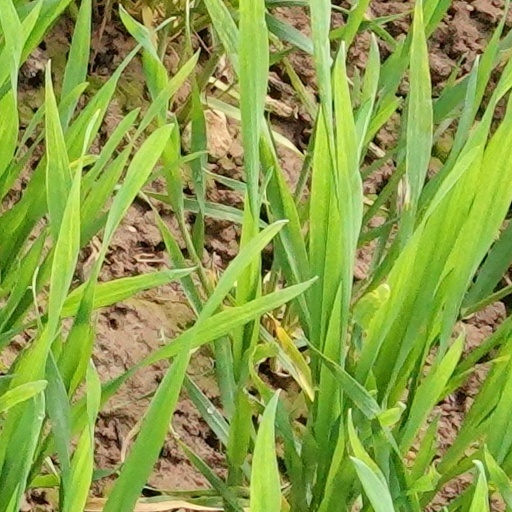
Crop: wheat